Grand Canyon National Park

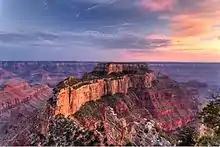
Sunset at Cape Royal Point, North Rim. Wotans Throne featured.

Most visitors to the park come to the South Rim, arriving on Arizona State Route 64. The highway enters the park through the South Entrance, near Tusayan, Arizona, and heads eastward, leaving the park through the East Entrance. Interstate 40 provides access to the area from the south. From the north, U.S. Route 89 connects Utah, Colorado, and the North Rim to the South Rim. Overall, some 30 miles of the South Rim are accessible by road.